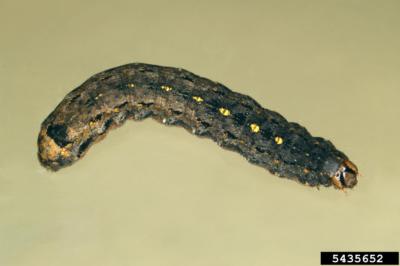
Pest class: cutworms